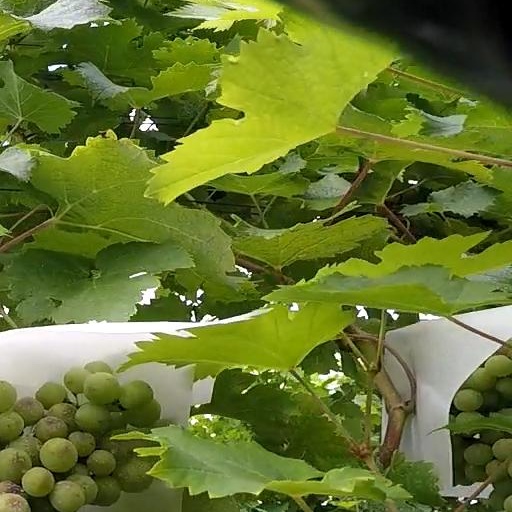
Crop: grape